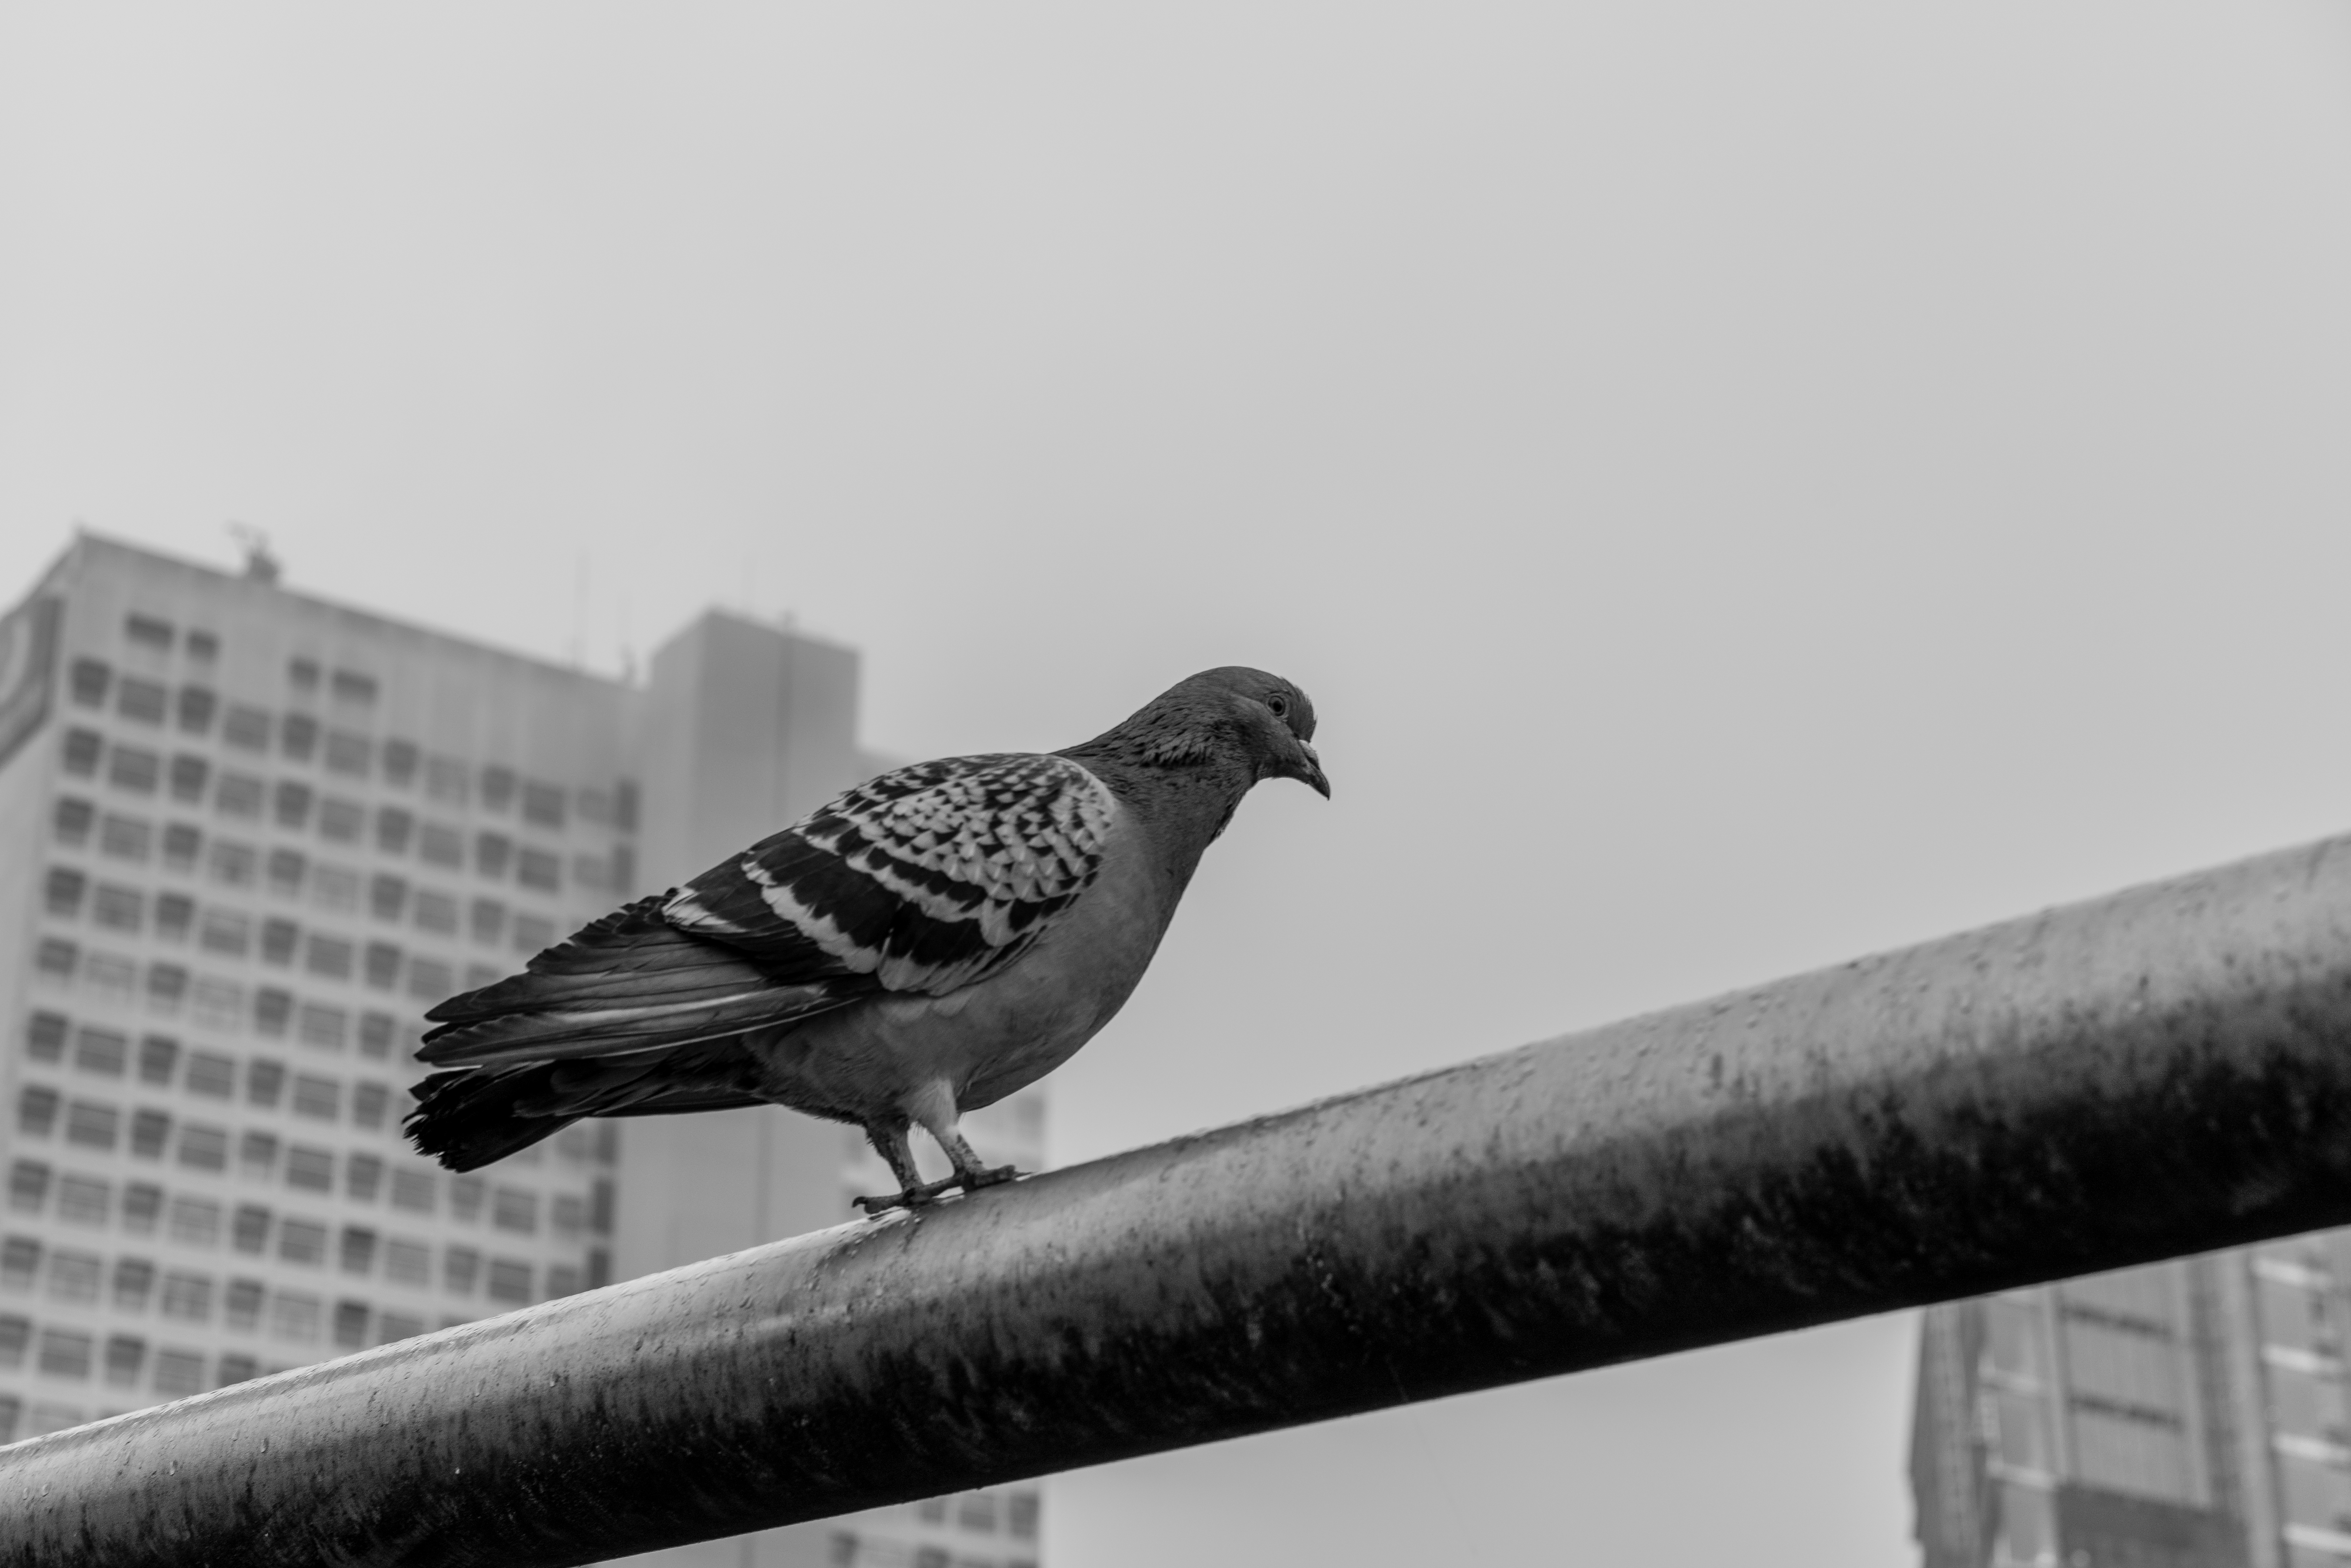
nature, branch, bird, wing, black and white, white, beak, black, monochrome, fauna, uk, england, northwest, bw, blackandwhite, manchester, flyingrat, pigeon, vertebrate, monochrome photography, perching bird, pigeons and doves